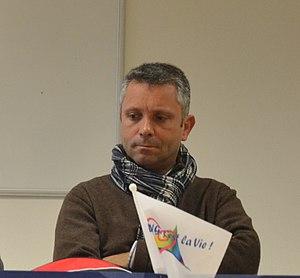
Hervé de Lepineau, conseiller départemental de Vaucluse, canton de Carpentras
Les élections départementales ont lieu les 22 et 29 mars 2015 afin de renouveler les 34 sièges du Conseil départemental de Vaucluse.